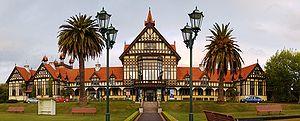
Rotorua est une ville située sur la côte sud du lac du même nom, dans la région de Baie de l'Abondance, dans l'île du Nord de la Nouvelle-Zélande. La ville compte près de 65 000 habitants et est située à 60 km au sud de Tauranga, à 105 km au sud-ouest de Hamilton et à 82 km au nord-est de Taupo.